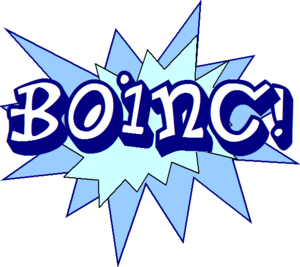
Berkeley Open Infrastructure for Network Computing
BOINC logo
Berkeley Open Infrastructure for Network Computing forkortet BOINC, er et generelt system til distribuerede beregninger over Internettet. Systemet sørger for kommunikation, opsamling af data og pointgivning. Deltagere i et BOINC-projekt får point alt efter hvor meget computertid deltagerens computere leverer.